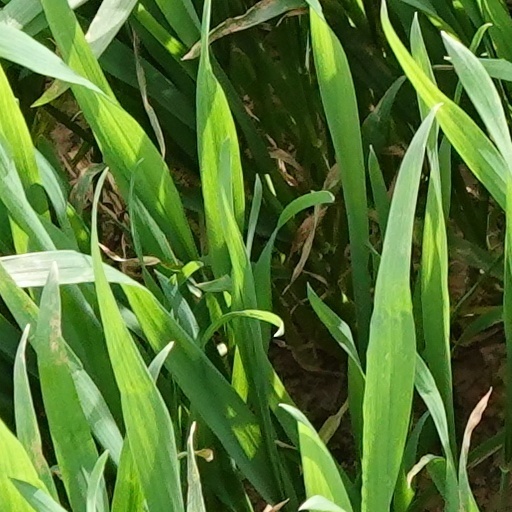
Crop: wheat